2012 FIA World Endurance Championship

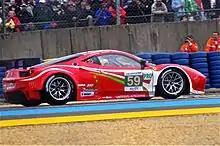
Ferrari won the World Cup for LMGTE Manufacturers with the Ferrari 458 Italia

The LMGTE Manufacturers' World Cup was open to full-season manufacturer entries participating in either of the two LMGTE categories. Results in the LMGTE Pro and LMGTE Am categories were combined for the World Cup. Only the two best classified cars of the same manufacturer in an event scored points for the World Cup. Ferrari secured the Manufacturers' World Cup title at the 6 Hours of Bahrain following four consecutive victories.